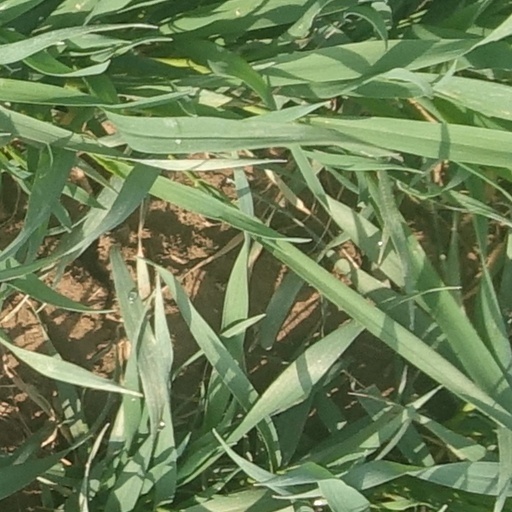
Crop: wheat